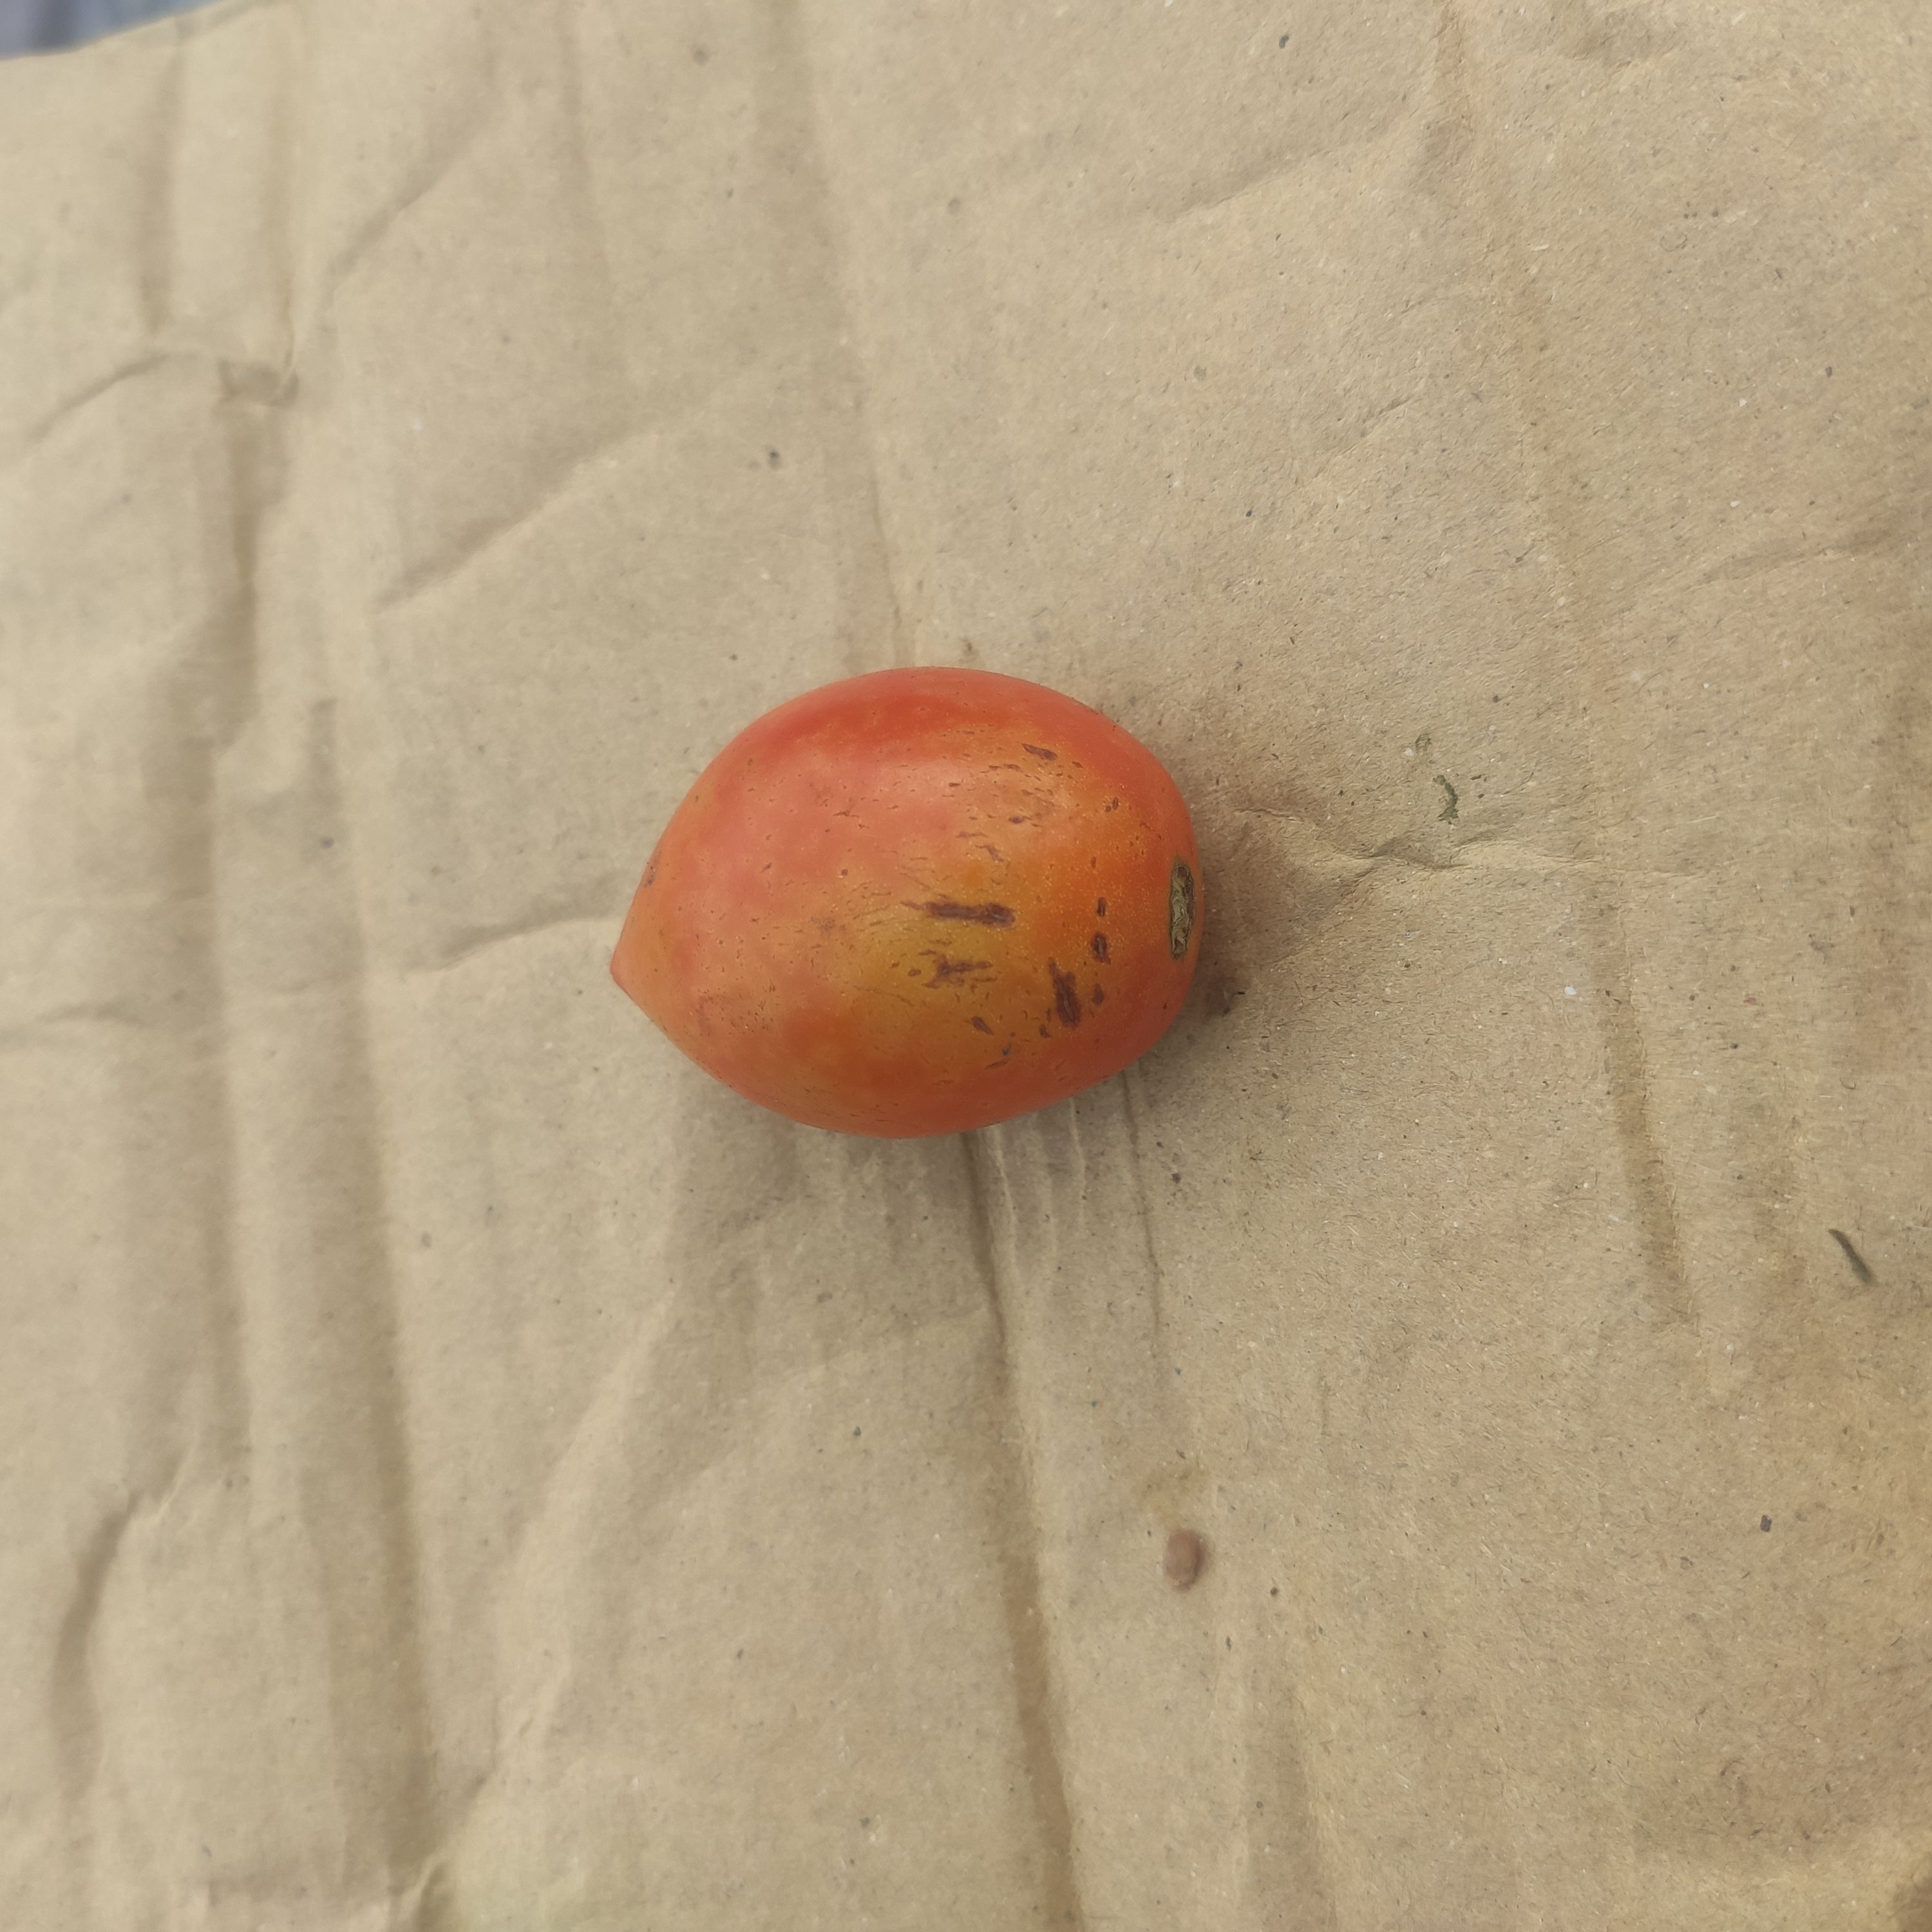
Fruit: tomatoes
Grade: 2nd-grade